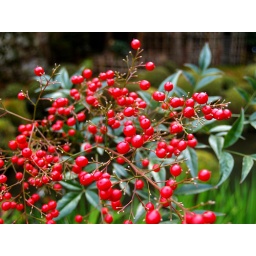
red balls in autumn